TurboGrafx-16

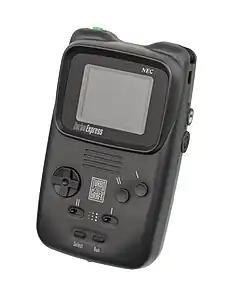
TurboExpress

The "PC Engine Shuttle" was released in Japan on November 22, 1989, as a less expensive model of the console, retailing at ¥18,800. It was targeted primarily towards younger players with its spaceship-like design and came bundled with a TurboPad II controller, which is shaped differently from the other standard TurboPad controllers. The reduced price was made possible by removing the expansion port from the back, making it the first model of the console that was not compatible with the CD-ROM² add-on. However, it does have a slot for a memory backup unit, which is required for certain games. The RF output used on the original PC Engine was also replaced with an A/V port for the Shuttle.